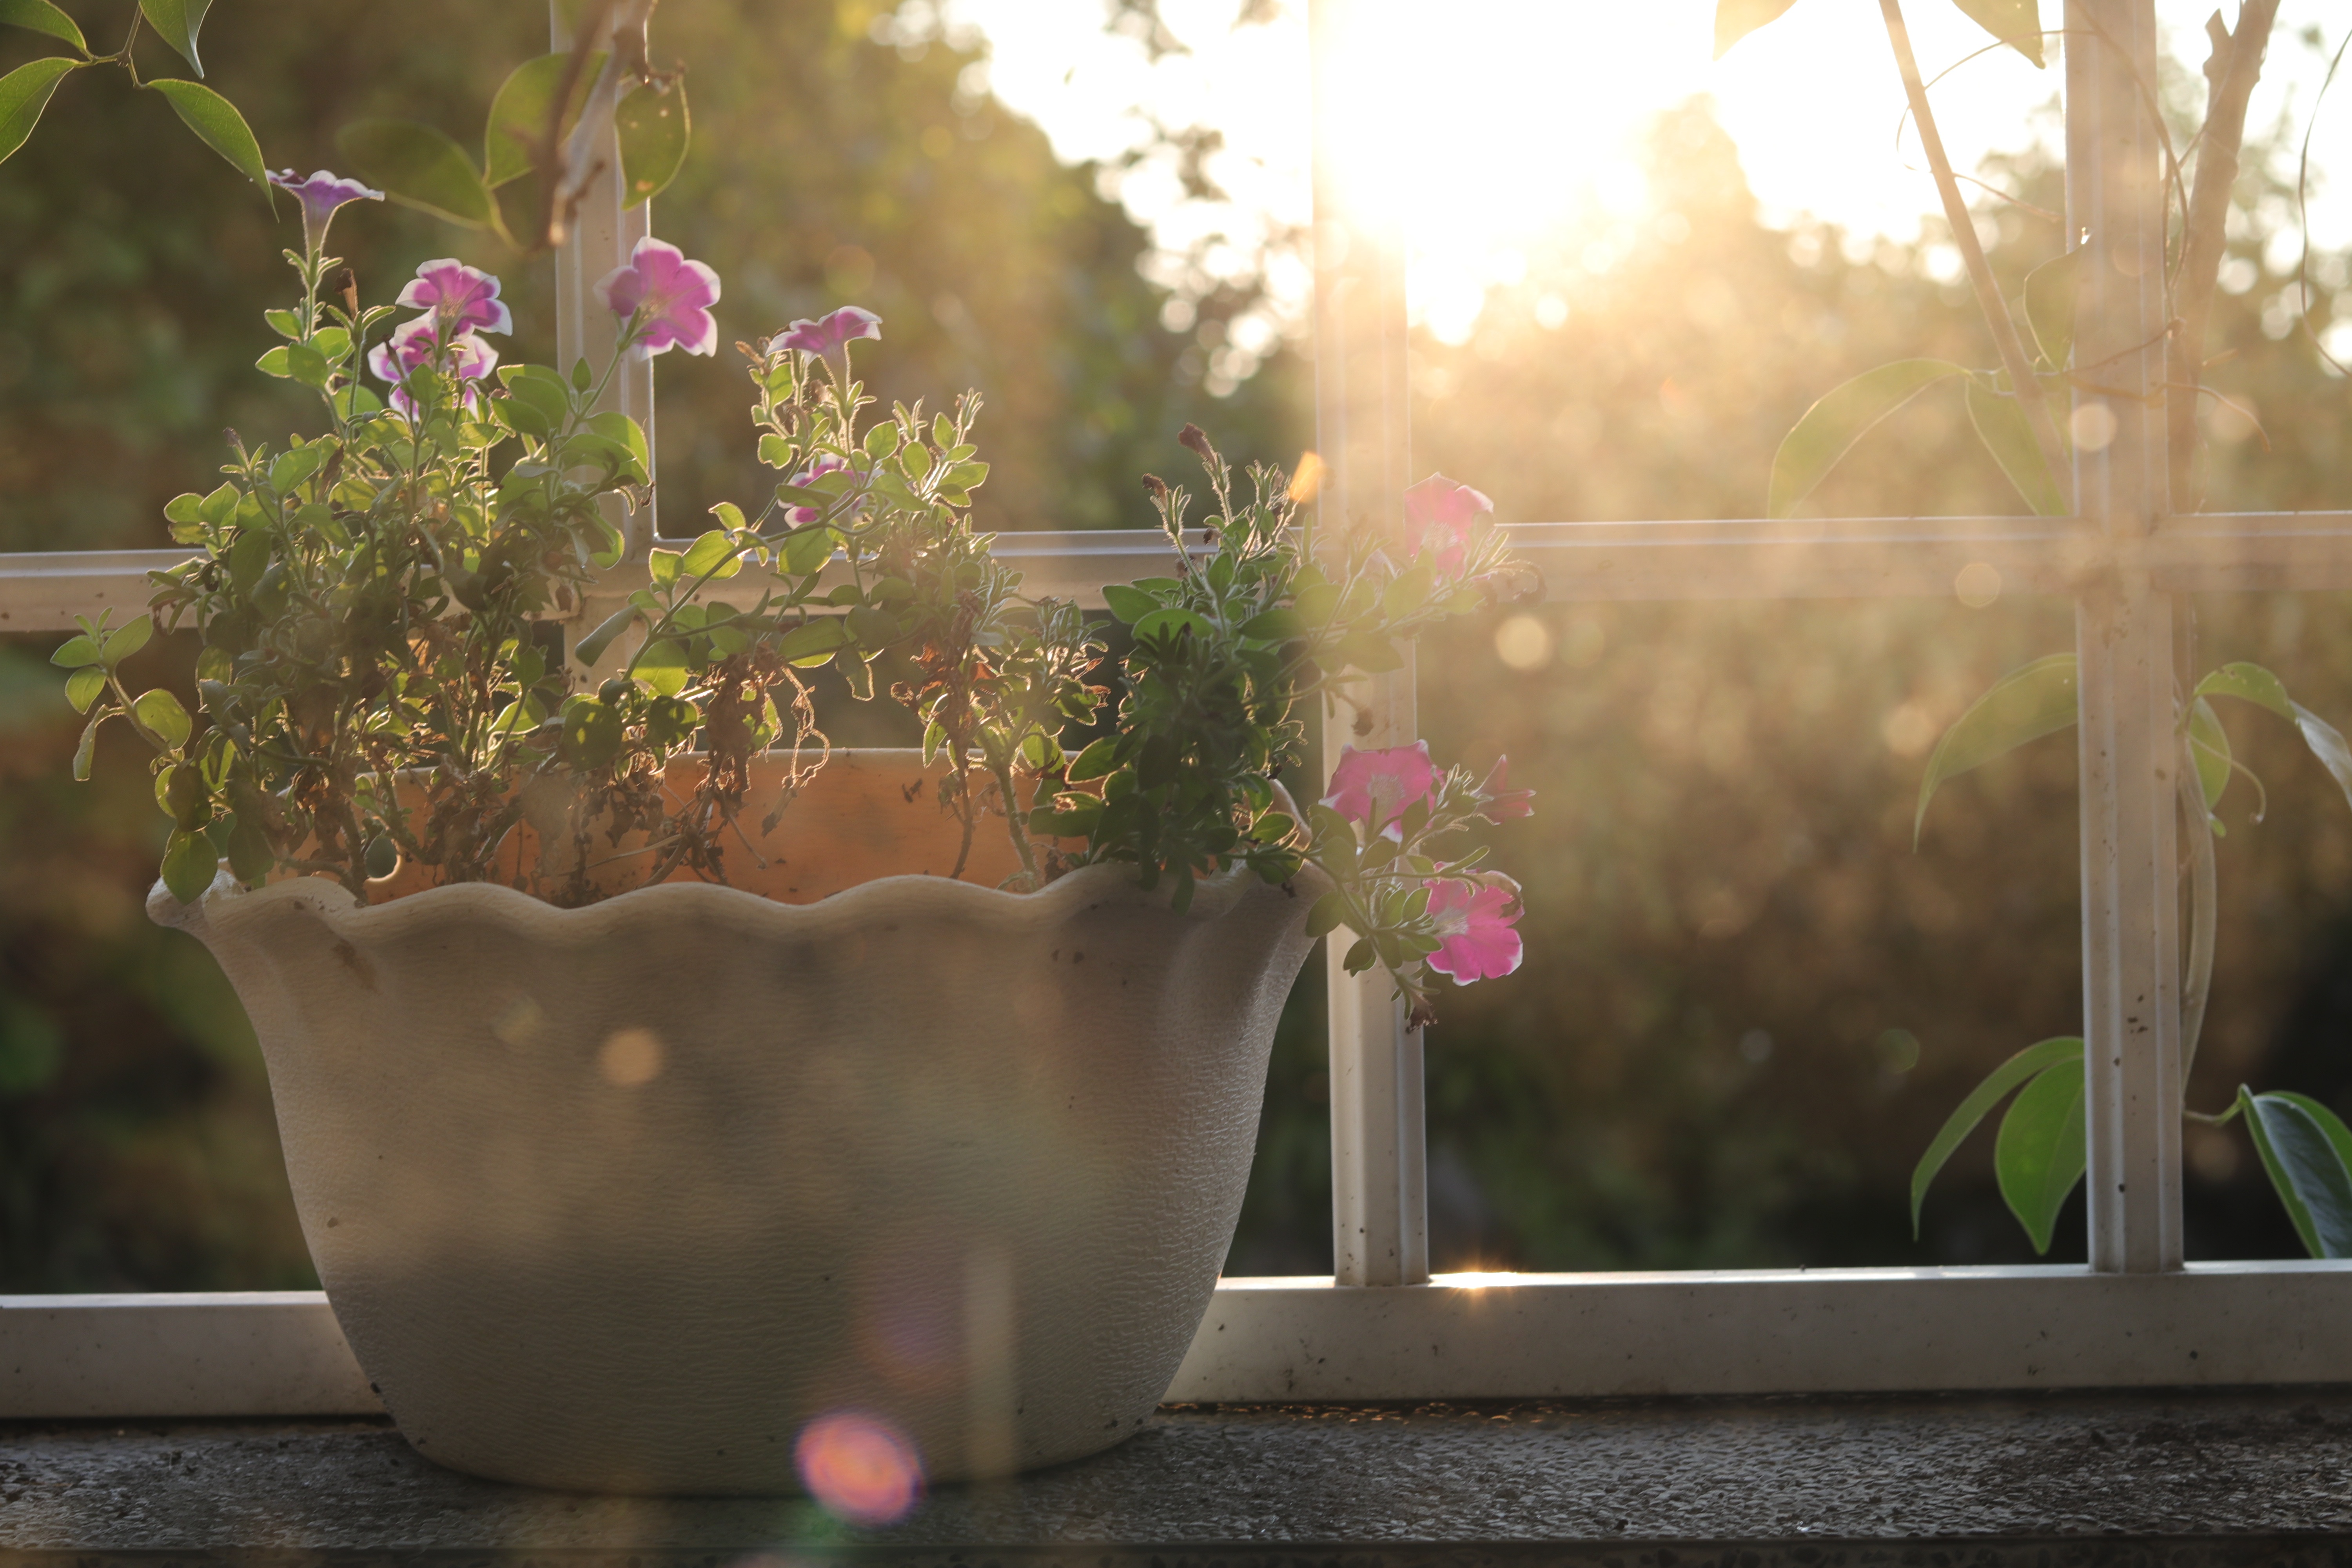
plant, morning, leaf, flower, spring, green, color, autumn, garden, lighting, flora, floristry